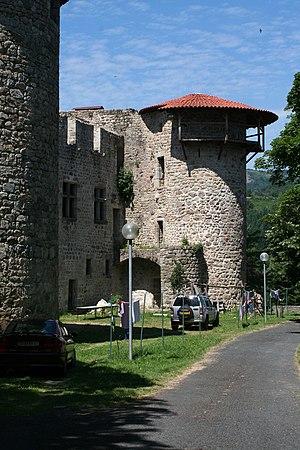
Château de la Chèze
La liste des châteaux de l'Ardèche recense de manière non exhaustive les mottes castrales ou châteaux de terre, les châteaux, château fort ou château de plaisance, les châteaux viticoles, les maisons fortes, les manoirs, situés dans le département français de l'Ardèche. Il est fait état des inscriptions et classements au titre des monuments historiques.
Le château de La Chèze est un château situé dans le département de l'Ardèche en France.